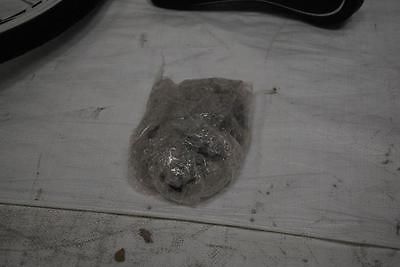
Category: bicycle